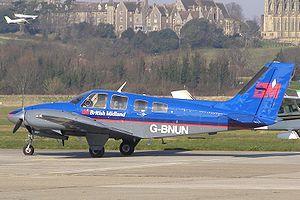
Le Beechcraft Baron est un avion léger bimoteur de grand tourisme et d'affaire. Il s'agit en fait d'une famille d'avions d'une capacité de quatre à six personnes développé par Beechcraft pour succéder au Twin Bonanza et dérivant directement du Travel Air dans sa première version. Cet appareil jouit d’une longévité exceptionnelle puisqu’en 2010 on a célébré 50 ans de production ininterrompue. Aux 3 714 Model 55 produits entre 1960 et 1969, dont 65 T-42A Cochise pour l’US Army, sont venus s’ajouter depuis 1969 plus de 2 200 Model 58, dotés d’un nouveau fuselage. Cette version était toujours en production en 2010. Et a servie pour le transport de touriste
Le suicide en avion concerne plusieurs types de comportement par lesquels des individus solitaires ou en petit groupe ont décidé de précipiter un avion au sol ou contre un autre appareil, pour mettre fin à leur vie et à celles d'autres éventuels passagers ou personnes au sol, en détruisant parfois des cibles.
Bmi est le nom commercial de l'ancienne compagnie aérienne britannique British Midland Airways. Cinquième compagnie aérienne commerciale du Royaume-Uni, son principal centre opérationnel était à l'aéroport de Londres-Heathrow.